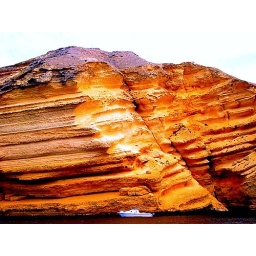
a 4 meter boat looks bad near the rock